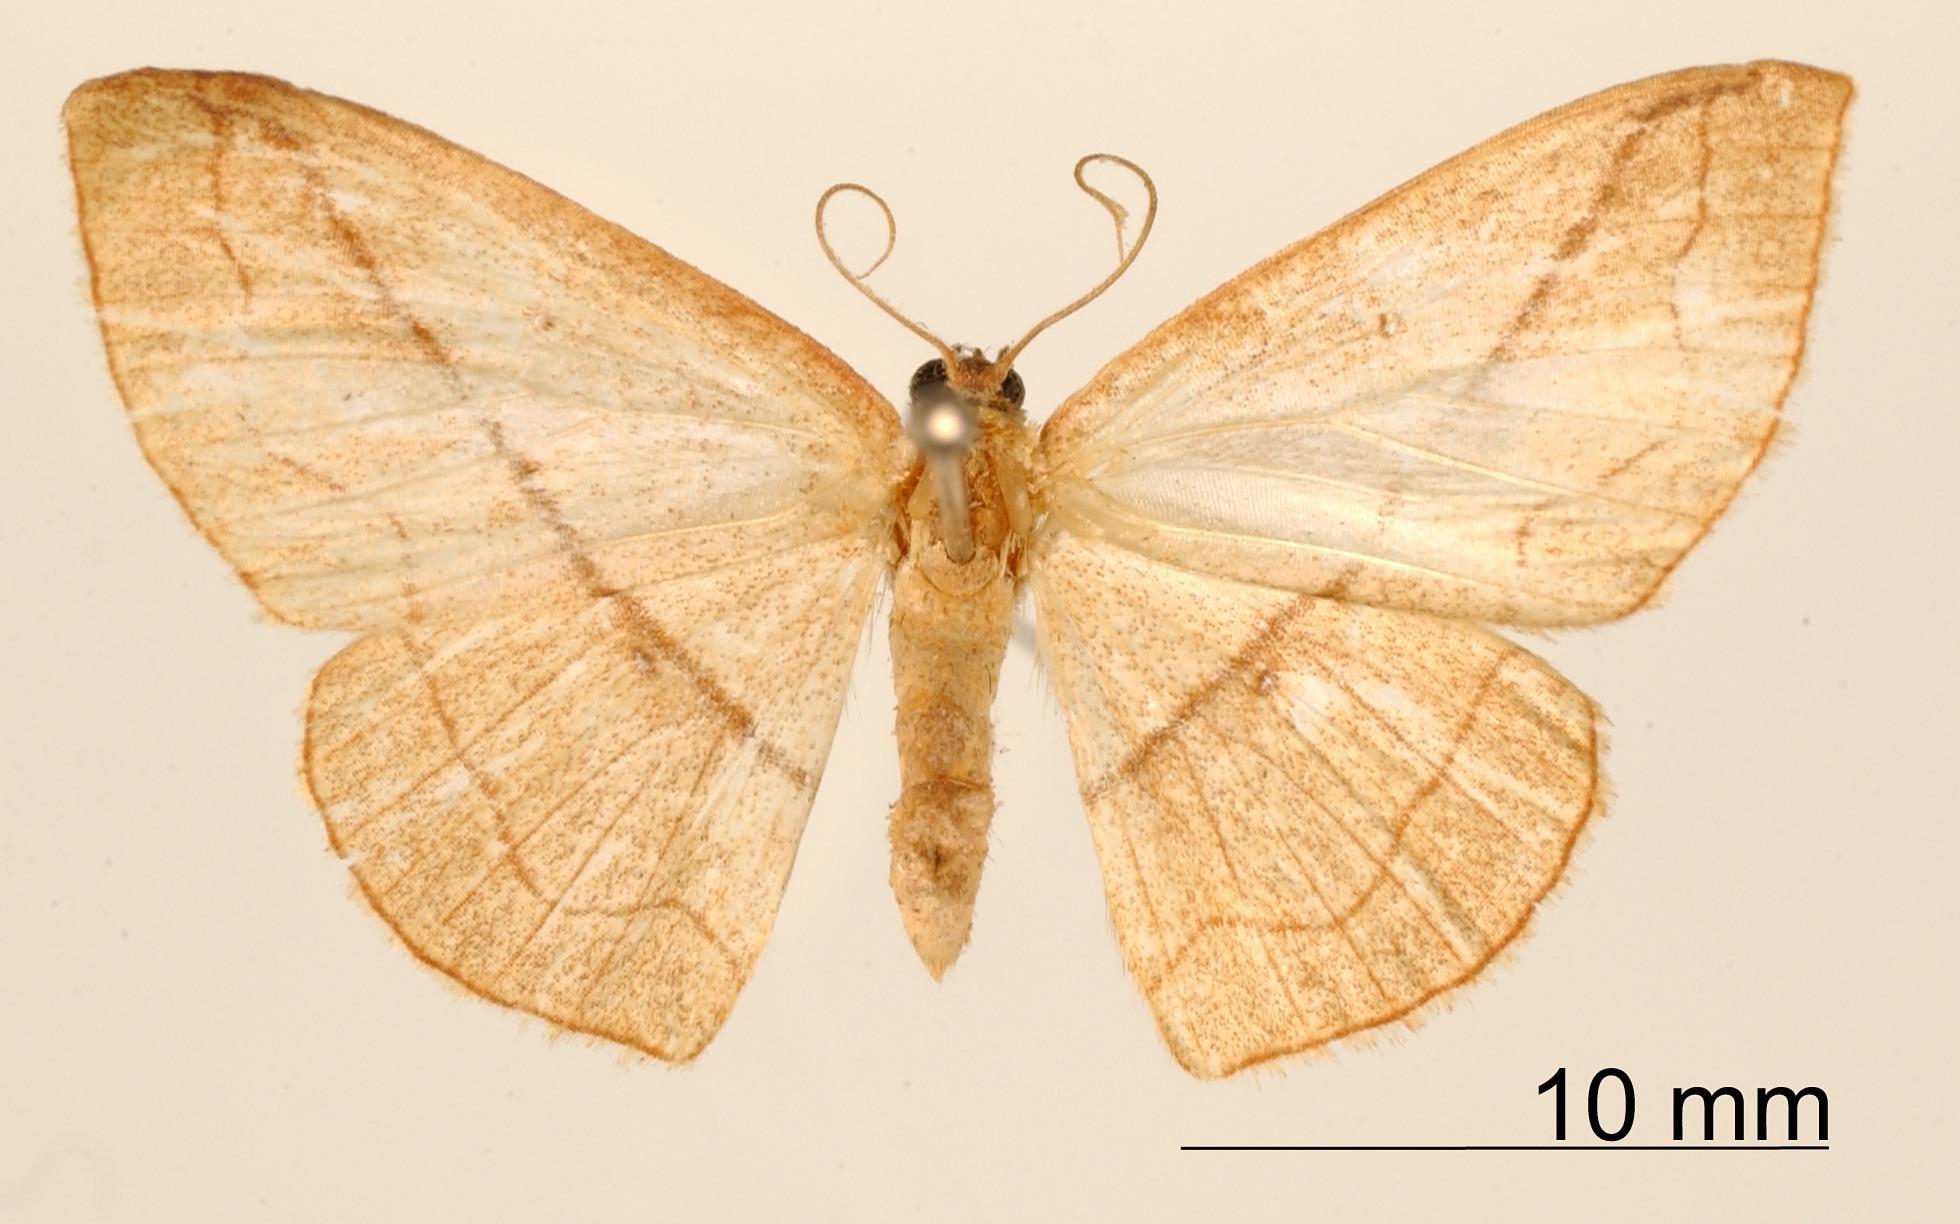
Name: Cnemodes plerta
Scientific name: Cnemodes plerta Schaus, 1901
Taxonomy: Animalia, Arthropoda, Insecta, Lepidoptera, Geometridae, Sterrhinae
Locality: Jalapa, Veracruz-Llave, Mexico